Malaysian Chinese

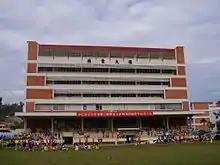
Co-curricular activities in Tshung Tsin Secondary School, a Chinese independent high school in Sabah.

At the beginning of the Sino-Japanese conflict and the Japanese occupation of Malaya and British Borneo, Kuomintang activities were ended. When the Chinese Communist Party (under Mao Zedong) reached an agreement with the Kuomintang government (under Chiang Kai-shek) to put aside their differences and rally against Japanese aggression in July 1940, pro-independence sentiment led to bans on the Kuomintang and other Chinese organizations in Malaya. Since the conflict with Japan also involved the British, Chiang Kai-shek urged Kuomintang members to fight alongside them; in return, British colonial authorities lifted their ban of Chinese associations (including the Kuomintang and the Chinese communist movement). This, and British recognition of the Communist Party of Malaya, resulted in the formation of the guerrilla Malayan Peoples' Anti-Japanese Army (MPAJA) in 1941. The MPAJA (primarily consisting of ethnic Chinese in Malaya) waged a guerrilla war against the Imperial Japanese Army (IJA) with 10,000 men in eight battalions, and contacted the British Force 136. Local Kuomintang revolts, such as the Jesselton uprising in British Borneo, were suppressed by the Kenpeitai.